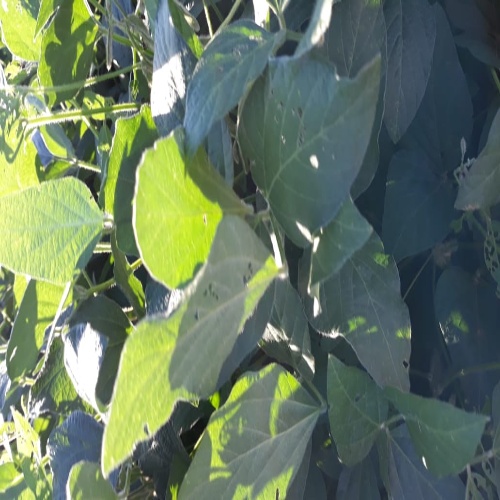
Label: Caterpillar